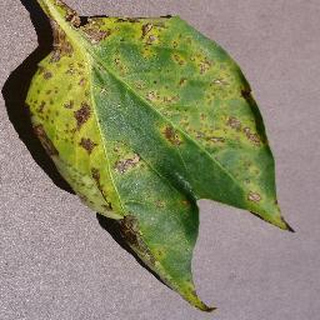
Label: bell_pepper_bacterial_spot